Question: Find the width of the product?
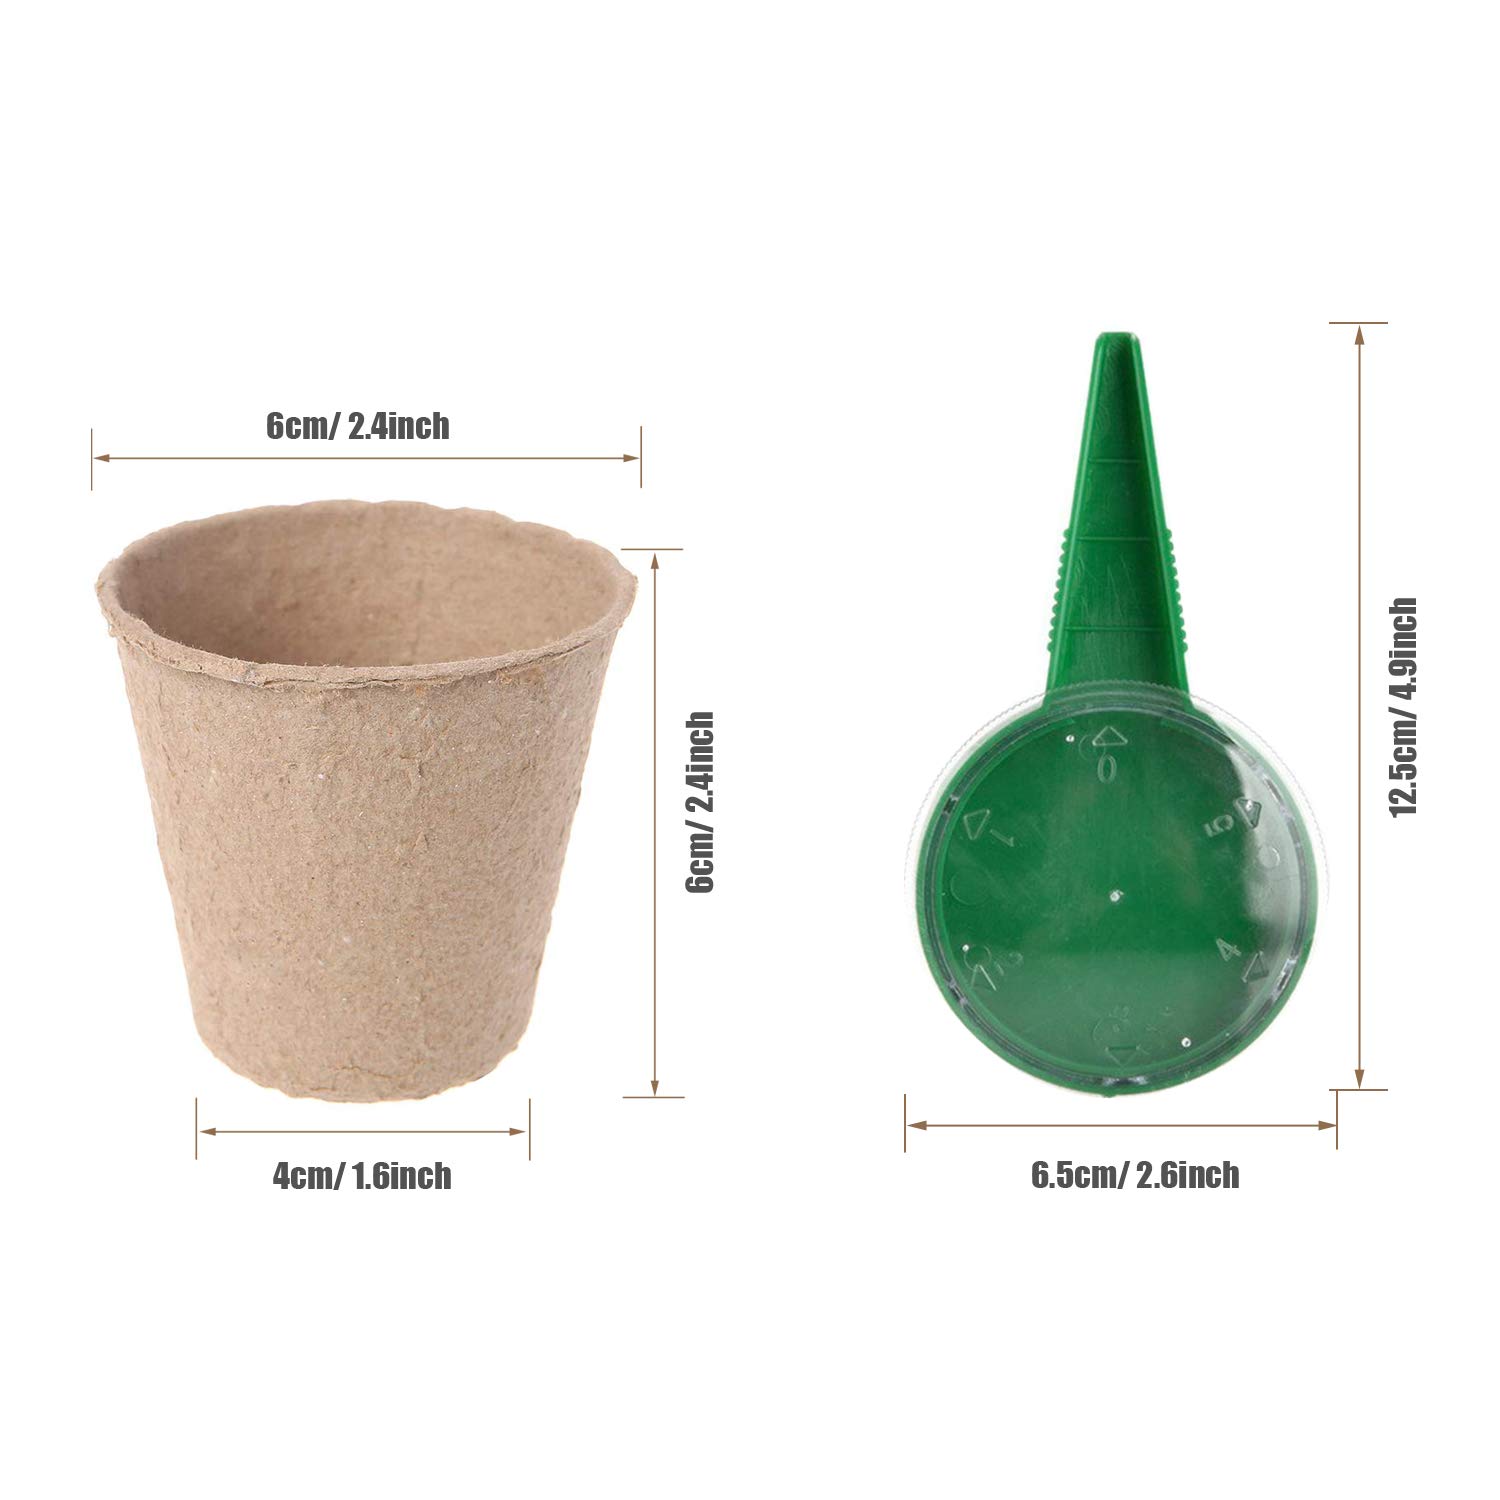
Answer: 6.0 centimetre